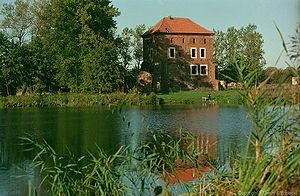
Gołańcz est une ville de Pologne, située dans la voïvodie de Grande-Pologne. Elle est le chef-lieu de la gmina de Gołańcz, dans le powiat de Wągrowiec.